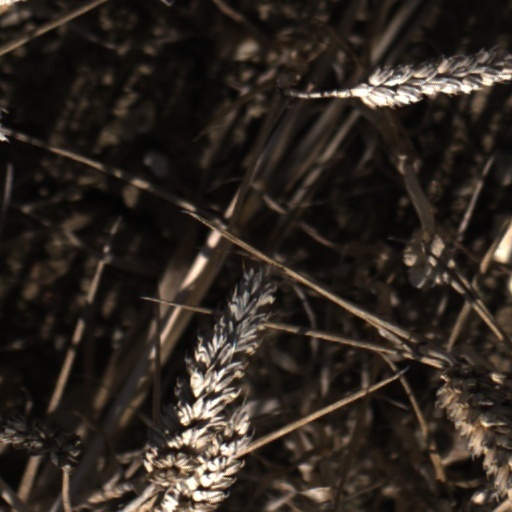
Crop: wheat